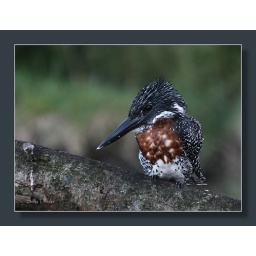
Giant Kingfisher taken up the river from our boat in the late afternoon.